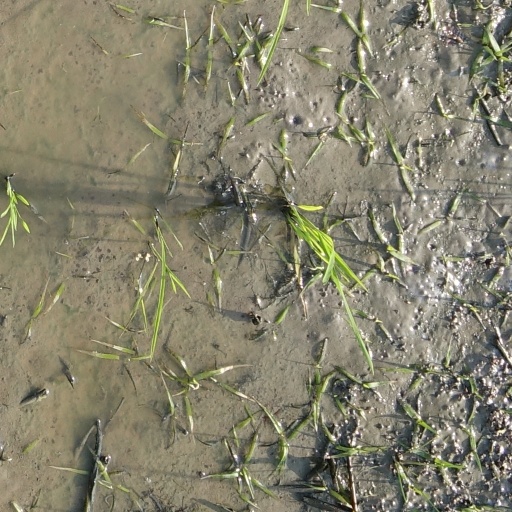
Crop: rice